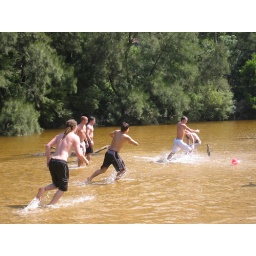
the boys play in the colo river